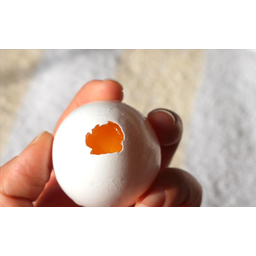
Label: eggshells